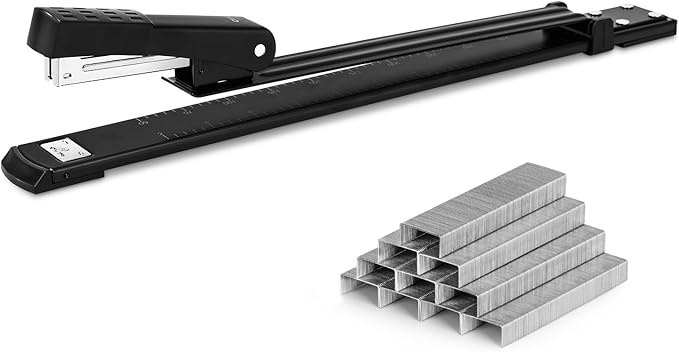
Deli Long Reach Stapler with 1000 Staples, 20 Sheet Capacity, Long Arm Standard Staplers for Booklet or Book Binding, Black
Brand: delioffice
About This DURABLE METAL STAPLER - Sturdy stapler with all-metal construction is designed for durability. LONG REACH STAPLING - Long reach stapler's throat depth is up to 12" letting you staple up to one foot from the paper's edge. LONG ARM PAPER GUIDE - Adjustable stapling depth with accurate scale, which fits your different need. IDEAL FOR - binding books, pamphlets, brochures or card mounting. SECURES 20 SHEETS - This high-performing stapler securely fastens up to 20 sheets of 80g paper. Fits only for 1/4 (24/6, 26/6) staple, don't match 24/8 or heavy duty staple. Note: If you use the wrong staples or fasten more than 20 sheets of 80g paper or 10 sheets of magazine paper, it will be jamming. Don't worry, you just take the staples out from the stapler. Overview Brand : deli Color : A - Black Material : Metal Product Dimensions : 15.7"L x 1.5"W Number of Fasteners : 25
Category: Office Supplies > Office Instruments > Staplers > Long Reach Staplers